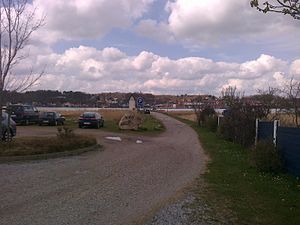
Randers-Hadsund Jernbane
Vejen fra Hadsund Syd station til færgestedet
Fra Hadsund Syd Station var der 3-400 m ned til færgestedet
Randers-Hadsund Jernbane var et dansk privatbaneselskab, der anlagde og drev jernbanen mellem Randers og Hadsund. I folkemunde blev den kaldt Hadsund-Peter.